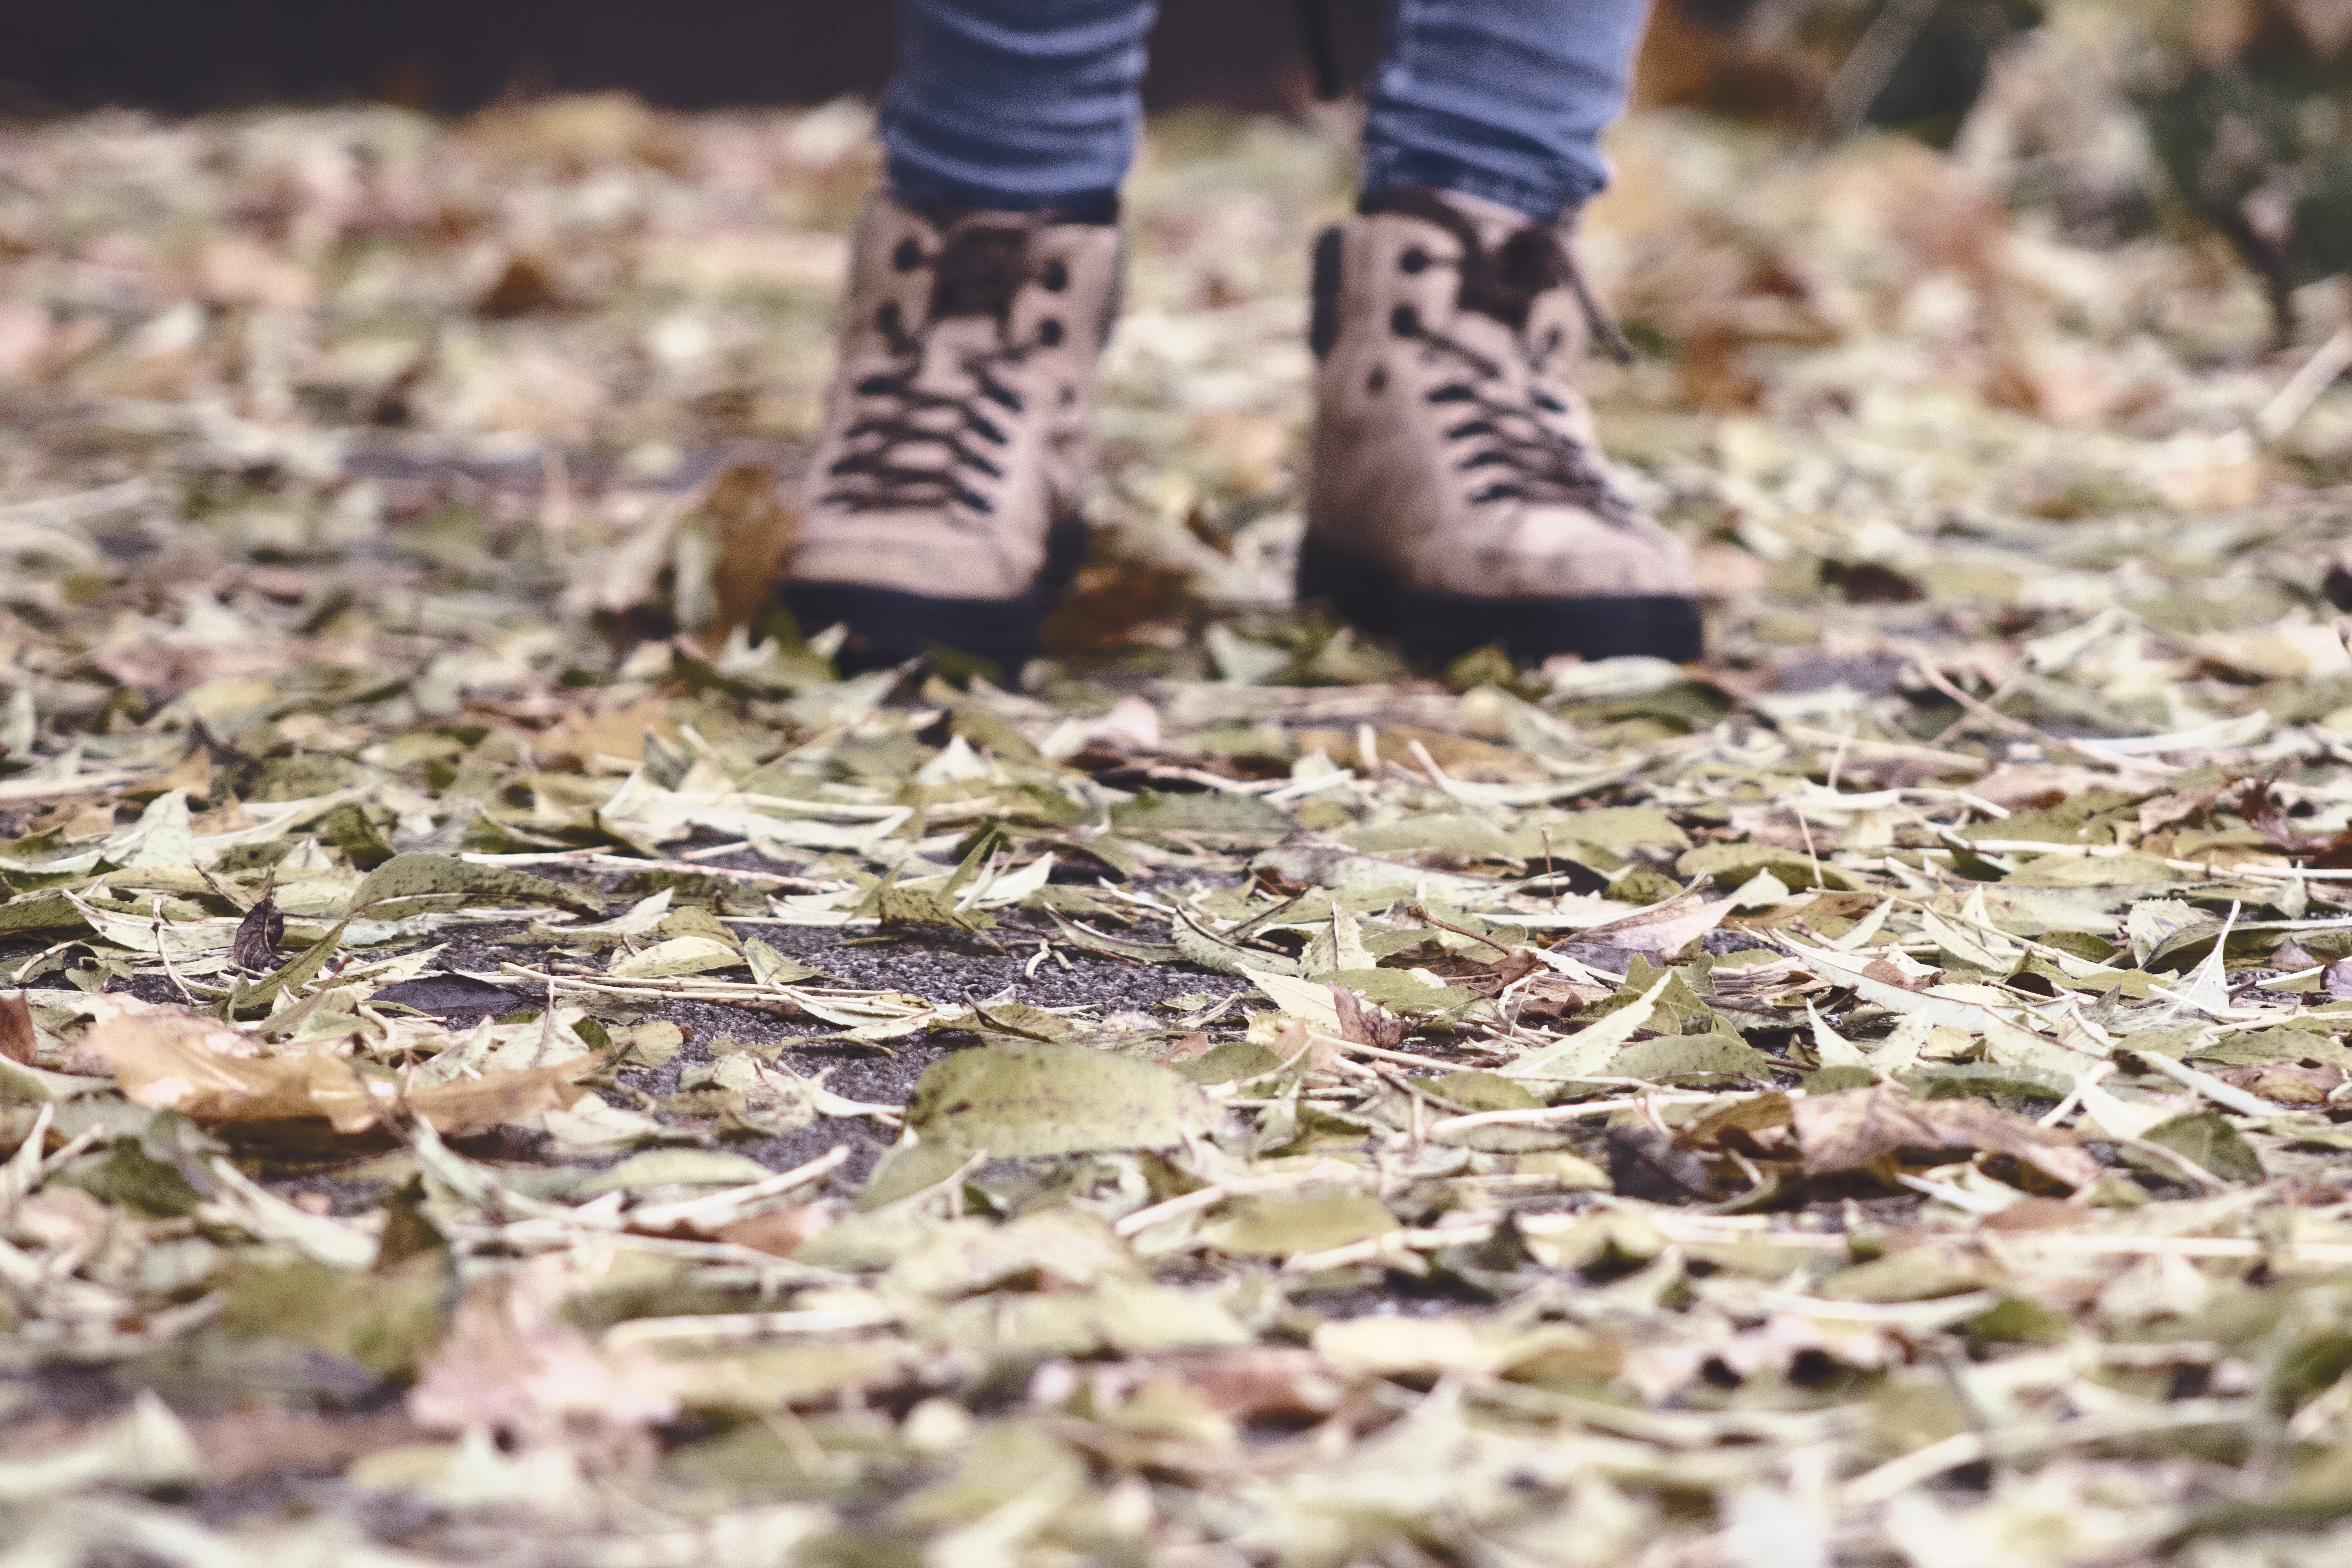
autumn, leaves, fall, forest, nature, colorful, season, away, seasonal, leaf, mood, footwear, shoe, leg, joint, grass, human leg, boot, soil, tree, adaptation, walking, hiking boot, foot